Maesteg

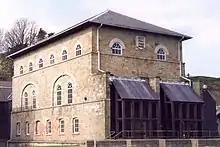
Part of the Maesteg Sports Centre.

In 1839, work on a second, larger, ironworks commenced at Nantycrynwydd Farm on a site now largely occupied by the Tesco store and car park. The works, which became known as the Llynfi Ironworks (or "The New Works"), was started by the unsuccessful Cambrian Iron and Spelter Company and was bought by the ambitious Llynvi Iron Company in 1845. The Cornstores section of the Maesteg Sports Centre and the adjoining base of a blast furnace remain as links to the Llynfi Works and the valley's significant 19th century iron industry. The two ironworks, with associated collieries and new housing, transformed an area of scattered farms with a population of about 400 in 1821 into a growing township with a population of 4,000 by 1841.